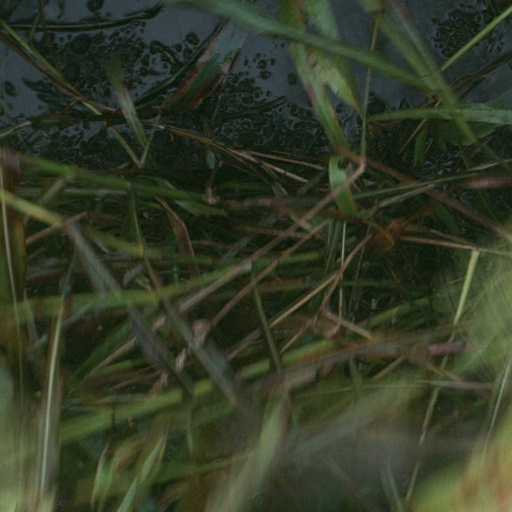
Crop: sorghum